Carlos César

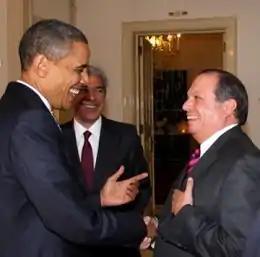
Barack Obama (left) meets Carlos César (right) during a visit to the Azores on November 19-20, 2010. In the background is the former Prime Minister of Portugal José Sócrates.

Although these victories brought cohesion and stability, they also brought stresses associated with internal change. Under Cesar the Political statute of the Azores was changed to limit the number of successive mandate's occupied by the president, resulting in his announcement (in 2008) not to run as his party's candidate for the 2012 elections. This was a bit of a controversy, as it was unclear at the time that Carlos César would break his own promise not run again. Vasco Cordeiro was eventually chosen as his party's successor, inline with the politics established in César's leadership. The two other candidates for the position, José Contente and Sérgio Ávila, were possible successors, but easily abandoned by the PS: Contente was a recognized apparatchik of the party and about the same age as César, while Ávila was point-man in the Vice-Presidency (responsible for regional finances) and a Terceirense, which hurt his chances of succeeding on the vote-rich island of São Miguel, where the PSD leader and mayor of Ponta Delgada (Berta Cabral) could easily obtain an advantage.